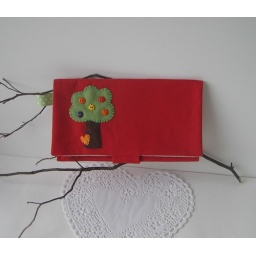
Cherry, red, passion...Hand embroidered tree in felt with flowers and a lovely heart. Available at my etsy shop.